Hossein Nuri

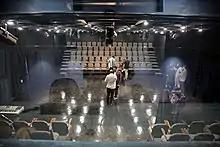
Maestro Hossein Nuri Theater

Nuri's theatrical career was revived after the revolution and it wasn't ever secondary to his painting career. In the 80s and 90s He wrote and staged several award-winning plays including "The Purgatory Stop" (1981), "The Crimson Cloak" (1982), "The Last Festival" (1983), "The Circus" (1985), "Companion" (1990), "Beloved" (1991), "Intuition" (1994), and "The Seeker" (1996). As an established character in Iranian theater history, a theater in city of Mashhad, which is one of Iran's theatrical poles, was named after him as "Ustad Hossein Nuri Theater".